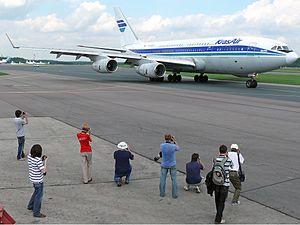
Un spotter est un passionné d'aviation parcourant les aéroports et aérodromes pour observer, répertorier, prendre des photos d'avions et/ou notes diverses.